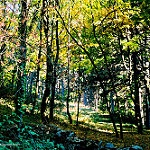
Label: forest